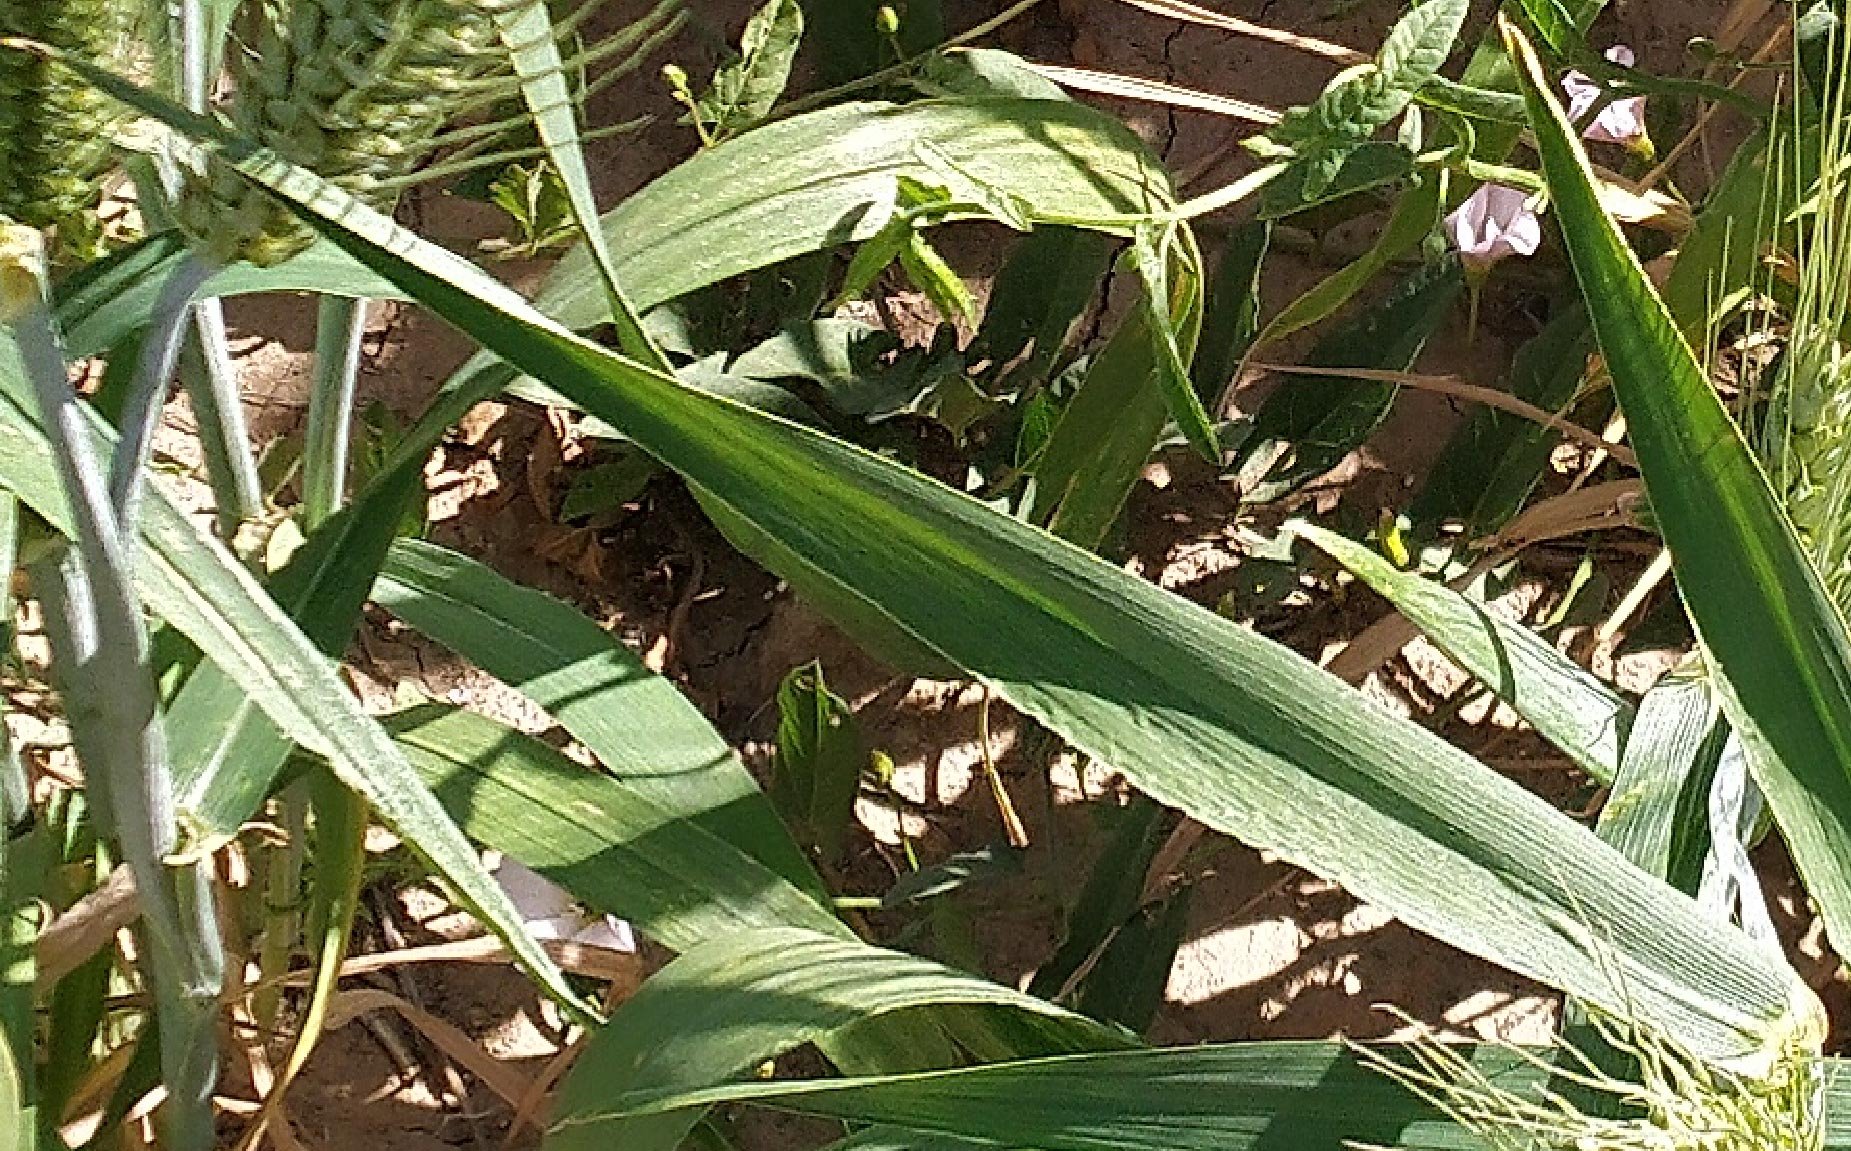
Label: Wheat___Healthy